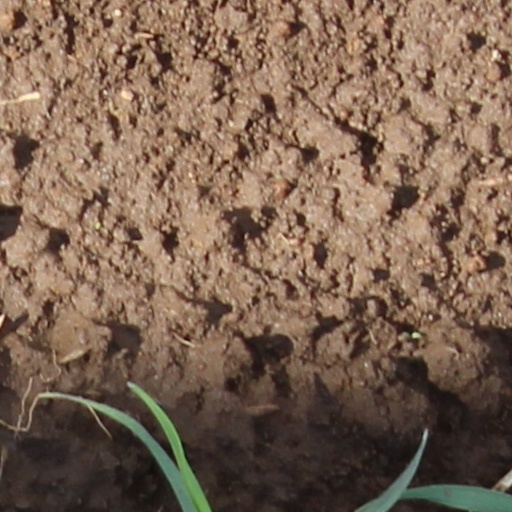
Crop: wheat